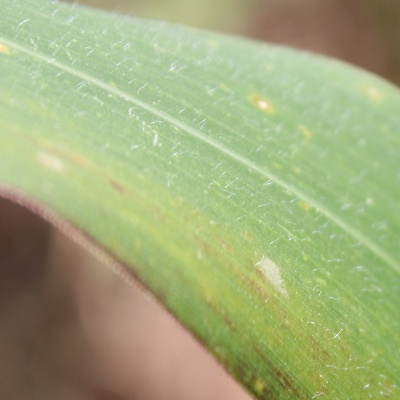
Crop: Maize
Condition: streak virus